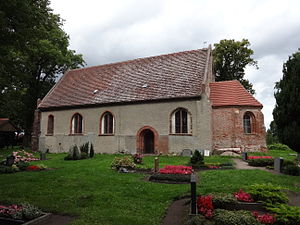
Rubkow
Landsbykirken i Rubkow
Rubkow er en by og kommune i det nordøstlige Tyskland, beliggende i Amt Züssow i den nordlige del af Landkreis Vorpommern-Greifswald. Landkreis Vorpommern-Greifswald ligger i delstaten Mecklenburg-Vorpommern.